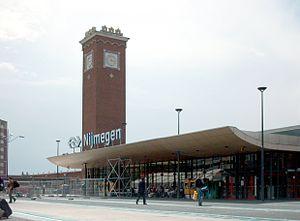
Cette liste des gares des Pays-Bas énumère les gares ferroviaires existantes des Pays-Bas, ainsi que les gares en projet ou en cours de réalisation. Les gares fermées et désaffectées font l'objet d'une liste séparée.